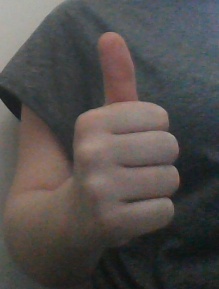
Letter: aleff